Mostuea

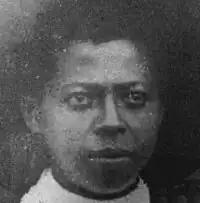
Father André Raponda-Walker, the scholar who first drew the attention of the scientific community to the use of "Mostuea" spp. as entheogens.

De Smet (1996) provides a short, but nonetheless informative overview of the (almost exclusively French) accounts of the use of "Mostuea" as a ceremonial entheogen with iboga-like aphrodisiac effects.